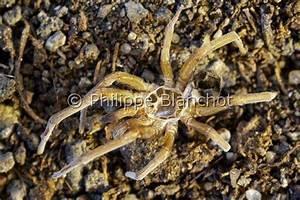
spider